Me Vasantrao

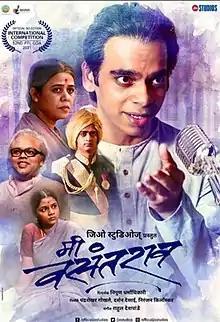
Theatrical release poster

Me Vasantrao is a 2022 Indian Marathi-language biographical film based on the life of the Indian classical musician Vasantrao Deshpande. The film is written by Nipun Dharmadhikari, Upendra Sidhaye and directed by Nipun Dharmadhikari. The film stars Rahul Deshpande, Vasantrao Deshpande's grandson, in the lead role. Me Vasantrao became the part of the eligibility list for the prestigious Academy Awards on 10 January 2023, which was a rare feat for Marathi cinema. The music of the film was released globally on 8 March 2022 under the music label OnClick Music which is a flagship music label of Movietone Digital Entertainment Pvt Ltd.